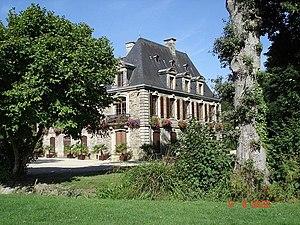
Manoir de Tronjoly, Gourin (Morbihan) Photo G. Bourrel
Gourin [ɡuʁɛ̃] est une commune du département du Morbihan, dans la région Bretagne, en France.
Le Championnat des sonneurs ou Championnat de Bretagne de musique et de danse traditionnelles est un concours qui a lieu tous les ans à Gourin dans le Morbihan le 1ᵉʳ week-end de septembre. Il est depuis 2015 répertorié par l'Inventaire du patrimoine culturel immatériel en France dans la catégorie Musiques et Danses.